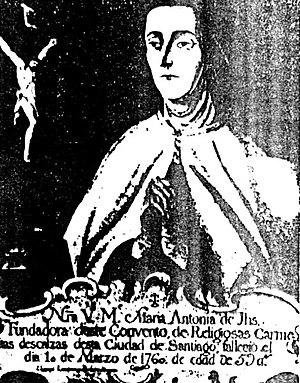
Mère Maria Antonia de Jésus, née le 6 octobre 1700 à Cuntis et morte le 10 mars 1760 à Saint-Jacques-de-Compostelle, est une religieuse carmélite espagnole. Mariée à 22 ans, elle a deux enfants Sébastien et Éléonore qu'elle élève seule : son mari part très vite gagner sa vie en Andalousie alors qu'elle reste en Galice. Faisant un cheminement spirituel elle désirerait entrer dans les ordres, mais elle hésite du fait de sa situation de mère de famille. En 1729 elle entre dans le Tiers-Ordre carmélite, et l'année suivante, tente de fonder un couvent de Carmélites à Saint-Jacques-de-Compostelle. Après l'échec de sa tentative, elle réfléchit à l'orientation de sa vie. Elle opte pour la vie religieuse et en 1733, après avoir confié la garde et l'éducation de leurs enfants à des amis, elle entre dans l'Ordre des Carmes déchaux, en même temps que son mari qui devient lui aussi religieux dans le même ordre.